USS Massasoit

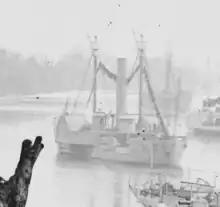
USS "Massasoit" on the James River.

"Massasoit" was launched 8 March 1863 by Curtis & Tilden, Boston, Massachusetts; commissioned 8 March 1864, Lt. Comdr. Edward Barrett in command; but did not leave the Navy Yard before decommissioning 31 July 1864. Recommissioned 25 August 1864 in the tense days before General William Tecumseh Sherman's "march to the sea," she first patrolled the New England coast for Confederate raiders. In October "Massasoit" joined Rear Admiral David Dixon Porter's North Atlantic Blockading Squadron. After several escort voyages from New York City to Hampton Roads, Virginia, she served on picket duty on the James River, in Virginia. She took part in the 24 January 1865 duel with Confederate batteries at Howlett's House, and the following months stood by to prevent any southern rams from reaching the coast. Ordered 6 April to carry dispatches to General William Tecumseh Sherman in North Carolina, she remained on duty in the Sounds of North Carolina in the last days of the Civil War. Entering New York Harbor 18 June, "Massasoit" decommissioned 27 June 1865 and was sold 15 October 1867.